Sherrington (crater)

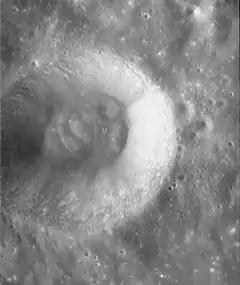
Apollo 15 panoramic camera image

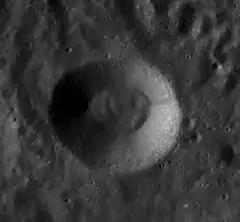
LRO image

Sherrington is a small lunar impact crater that intrudes into the southwest outer rim of the much larger crater Langemak. To the south-southwest is Kondratyuk. Sherrington is located on the Moon's far side and it cannot be viewed directly from the Earth.